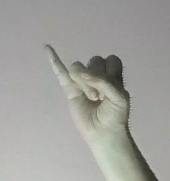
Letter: meem